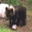
Label: bear